The Wagon Show

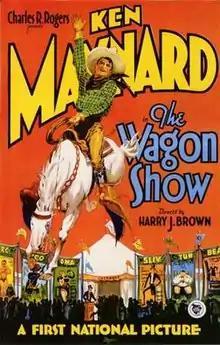
Theatrical release poster

The Wagon Show is a 1928 American silent Western film directed by Harry Joe Brown and written by Ford Beebe and Don Ryan. The film stars Ken Maynard, Ena Gregory, Maurice Costello, Fred Malatesta, George Davis and May Boley. The film was released on February 19, 1928, by First National Pictures.